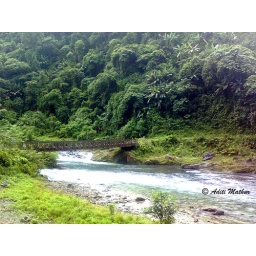
Arunanchal Pardesh. Beautiful iron bridge over ice-cold water. Can't help staring at the lush green mountains around, amazed.